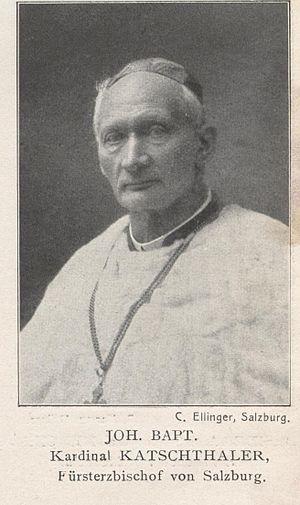
Johannes Baptist Katschthaler, né le 29 mai 1832 à Hippach au Tyrol, et mort le 27 février 1914 à Salzbourg) est un cardinal autrichien du début du XXᵉ siècle.